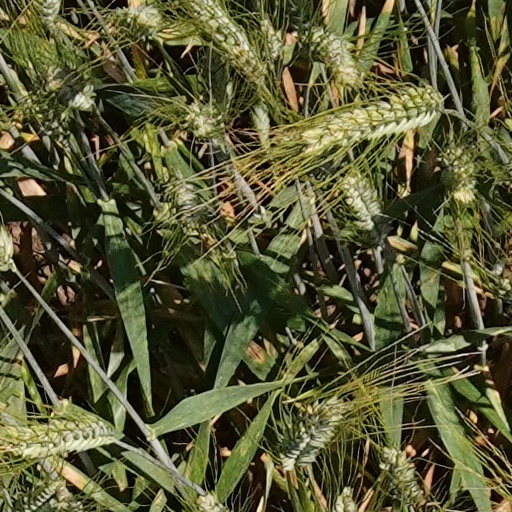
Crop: wheat